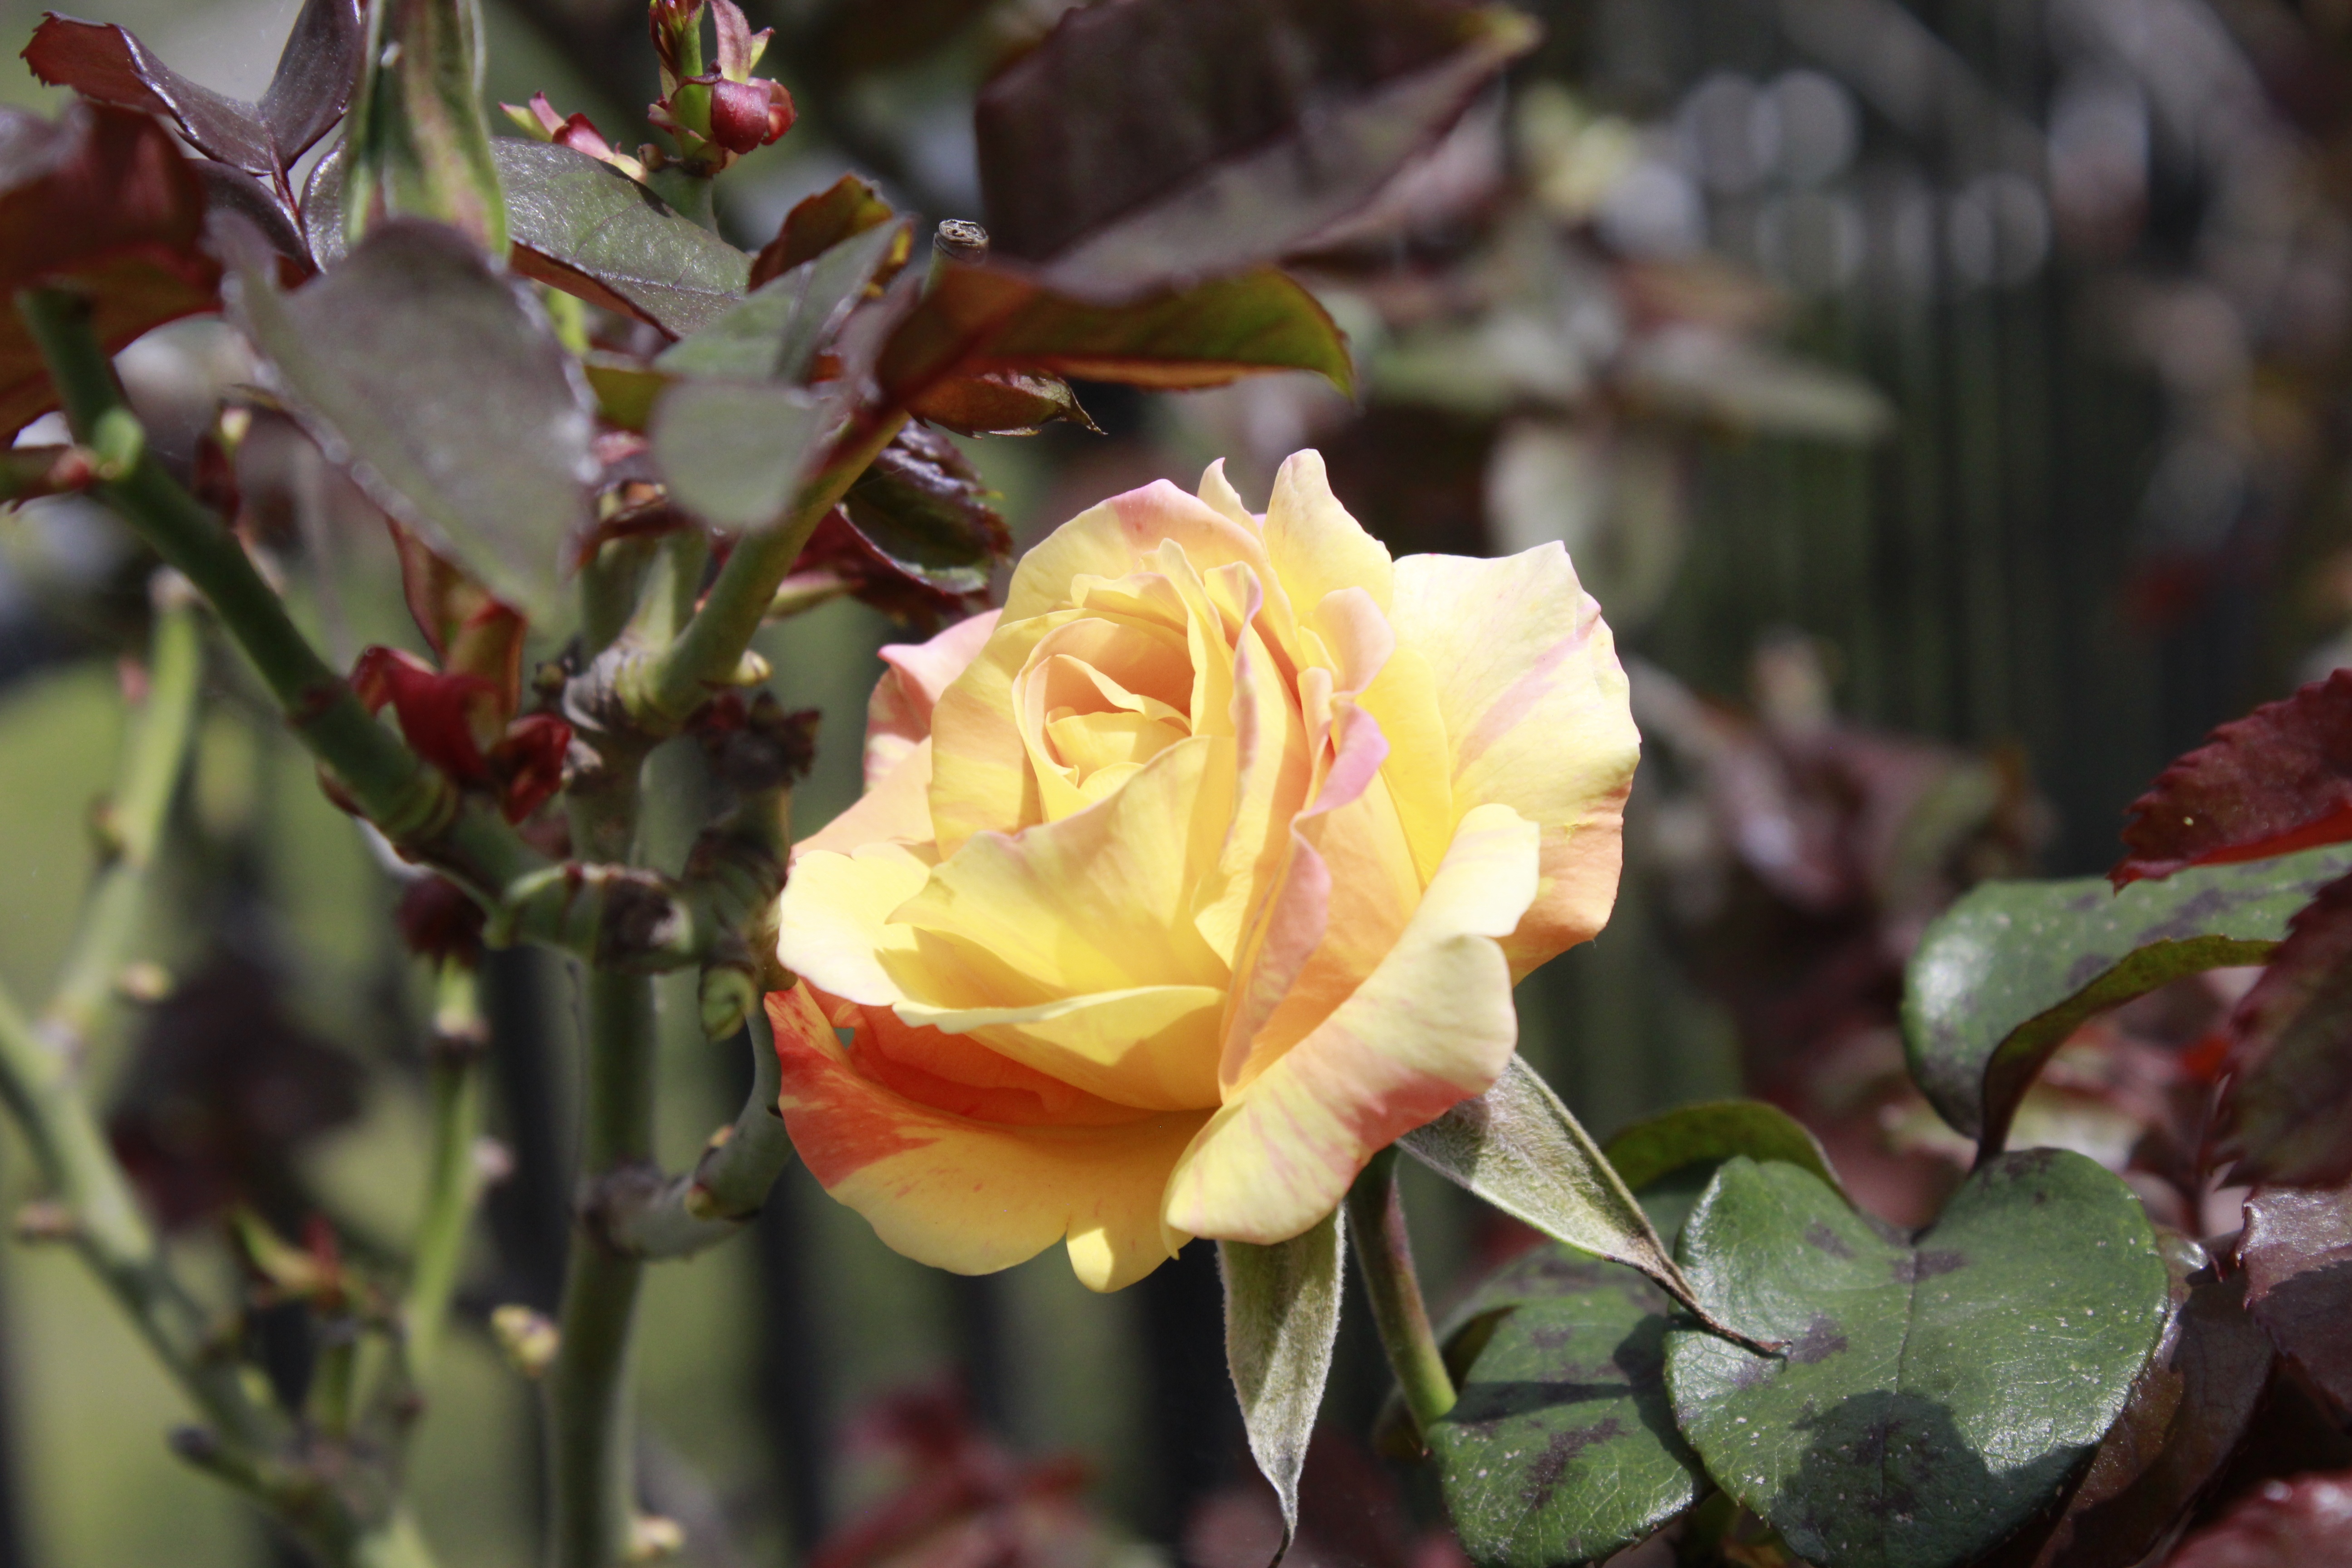
nature, blossom, plant, leaf, flower, petal, rose, botany, yellow, flora, wildflower, flowers, shrub, rosa, ecuador, macro photography, flowering plant, garden roses, rose family, land plant, half of the world